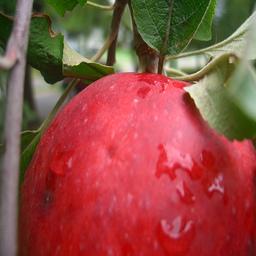
Label: Apple